Crocodilia in India

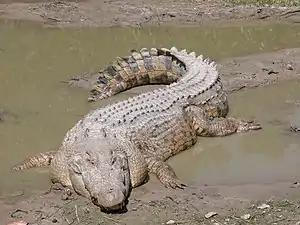
Saltwater crocodile

The saltwater crocodile is found in the eastern states of Odisha, West Bengal, Andhra Pradesh and Tamil Nadu as well as the Nicobar and Andaman Islands. The largest specimen was found in Odisha, and reached (source?). Its population numbers about 300. Saltwater crocodiles live in the mangroves of Bhittarkanika and Sunderbans, Mahanadi Delta, and in the swamplands in Odisha and West Bengal (including rivers).